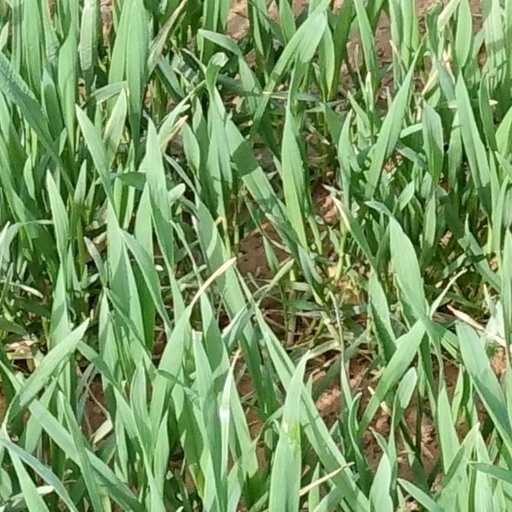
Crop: wheat